Flora of Italy

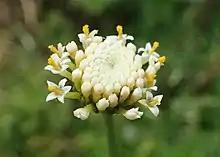
Lavender cotton, endemic to Northwest Italy

In the Po Basin can be found mixed forests that include mixed deciduous oak/hornbeam forests ("Quercus robur", "Quercus cerris", "Carpinus betulus", "Ulmus minor", "Fraxinus ornus") and Riparian forest, as well as flood-plain vegetation of the Po Basin ("Fraxinus oxycarpa", "Salix alba", "Alnus glutinosa", "Ulmus minor", "Populus alba", "Populus nigra", "Quercus robur").